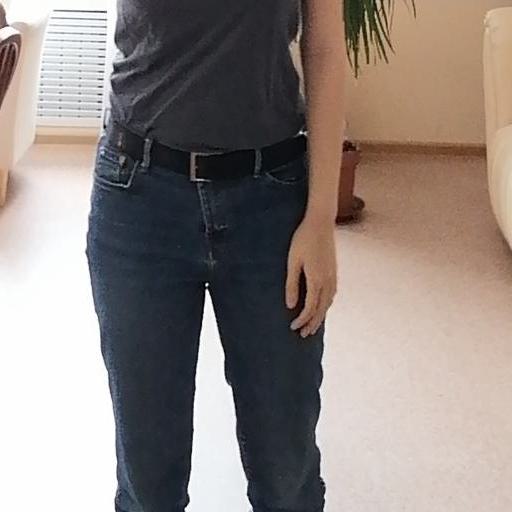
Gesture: no_gesture